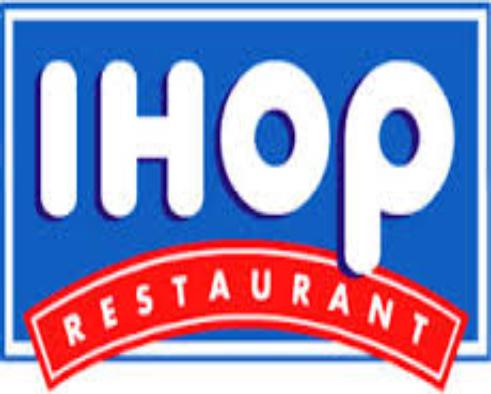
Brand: IHOP
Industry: Food